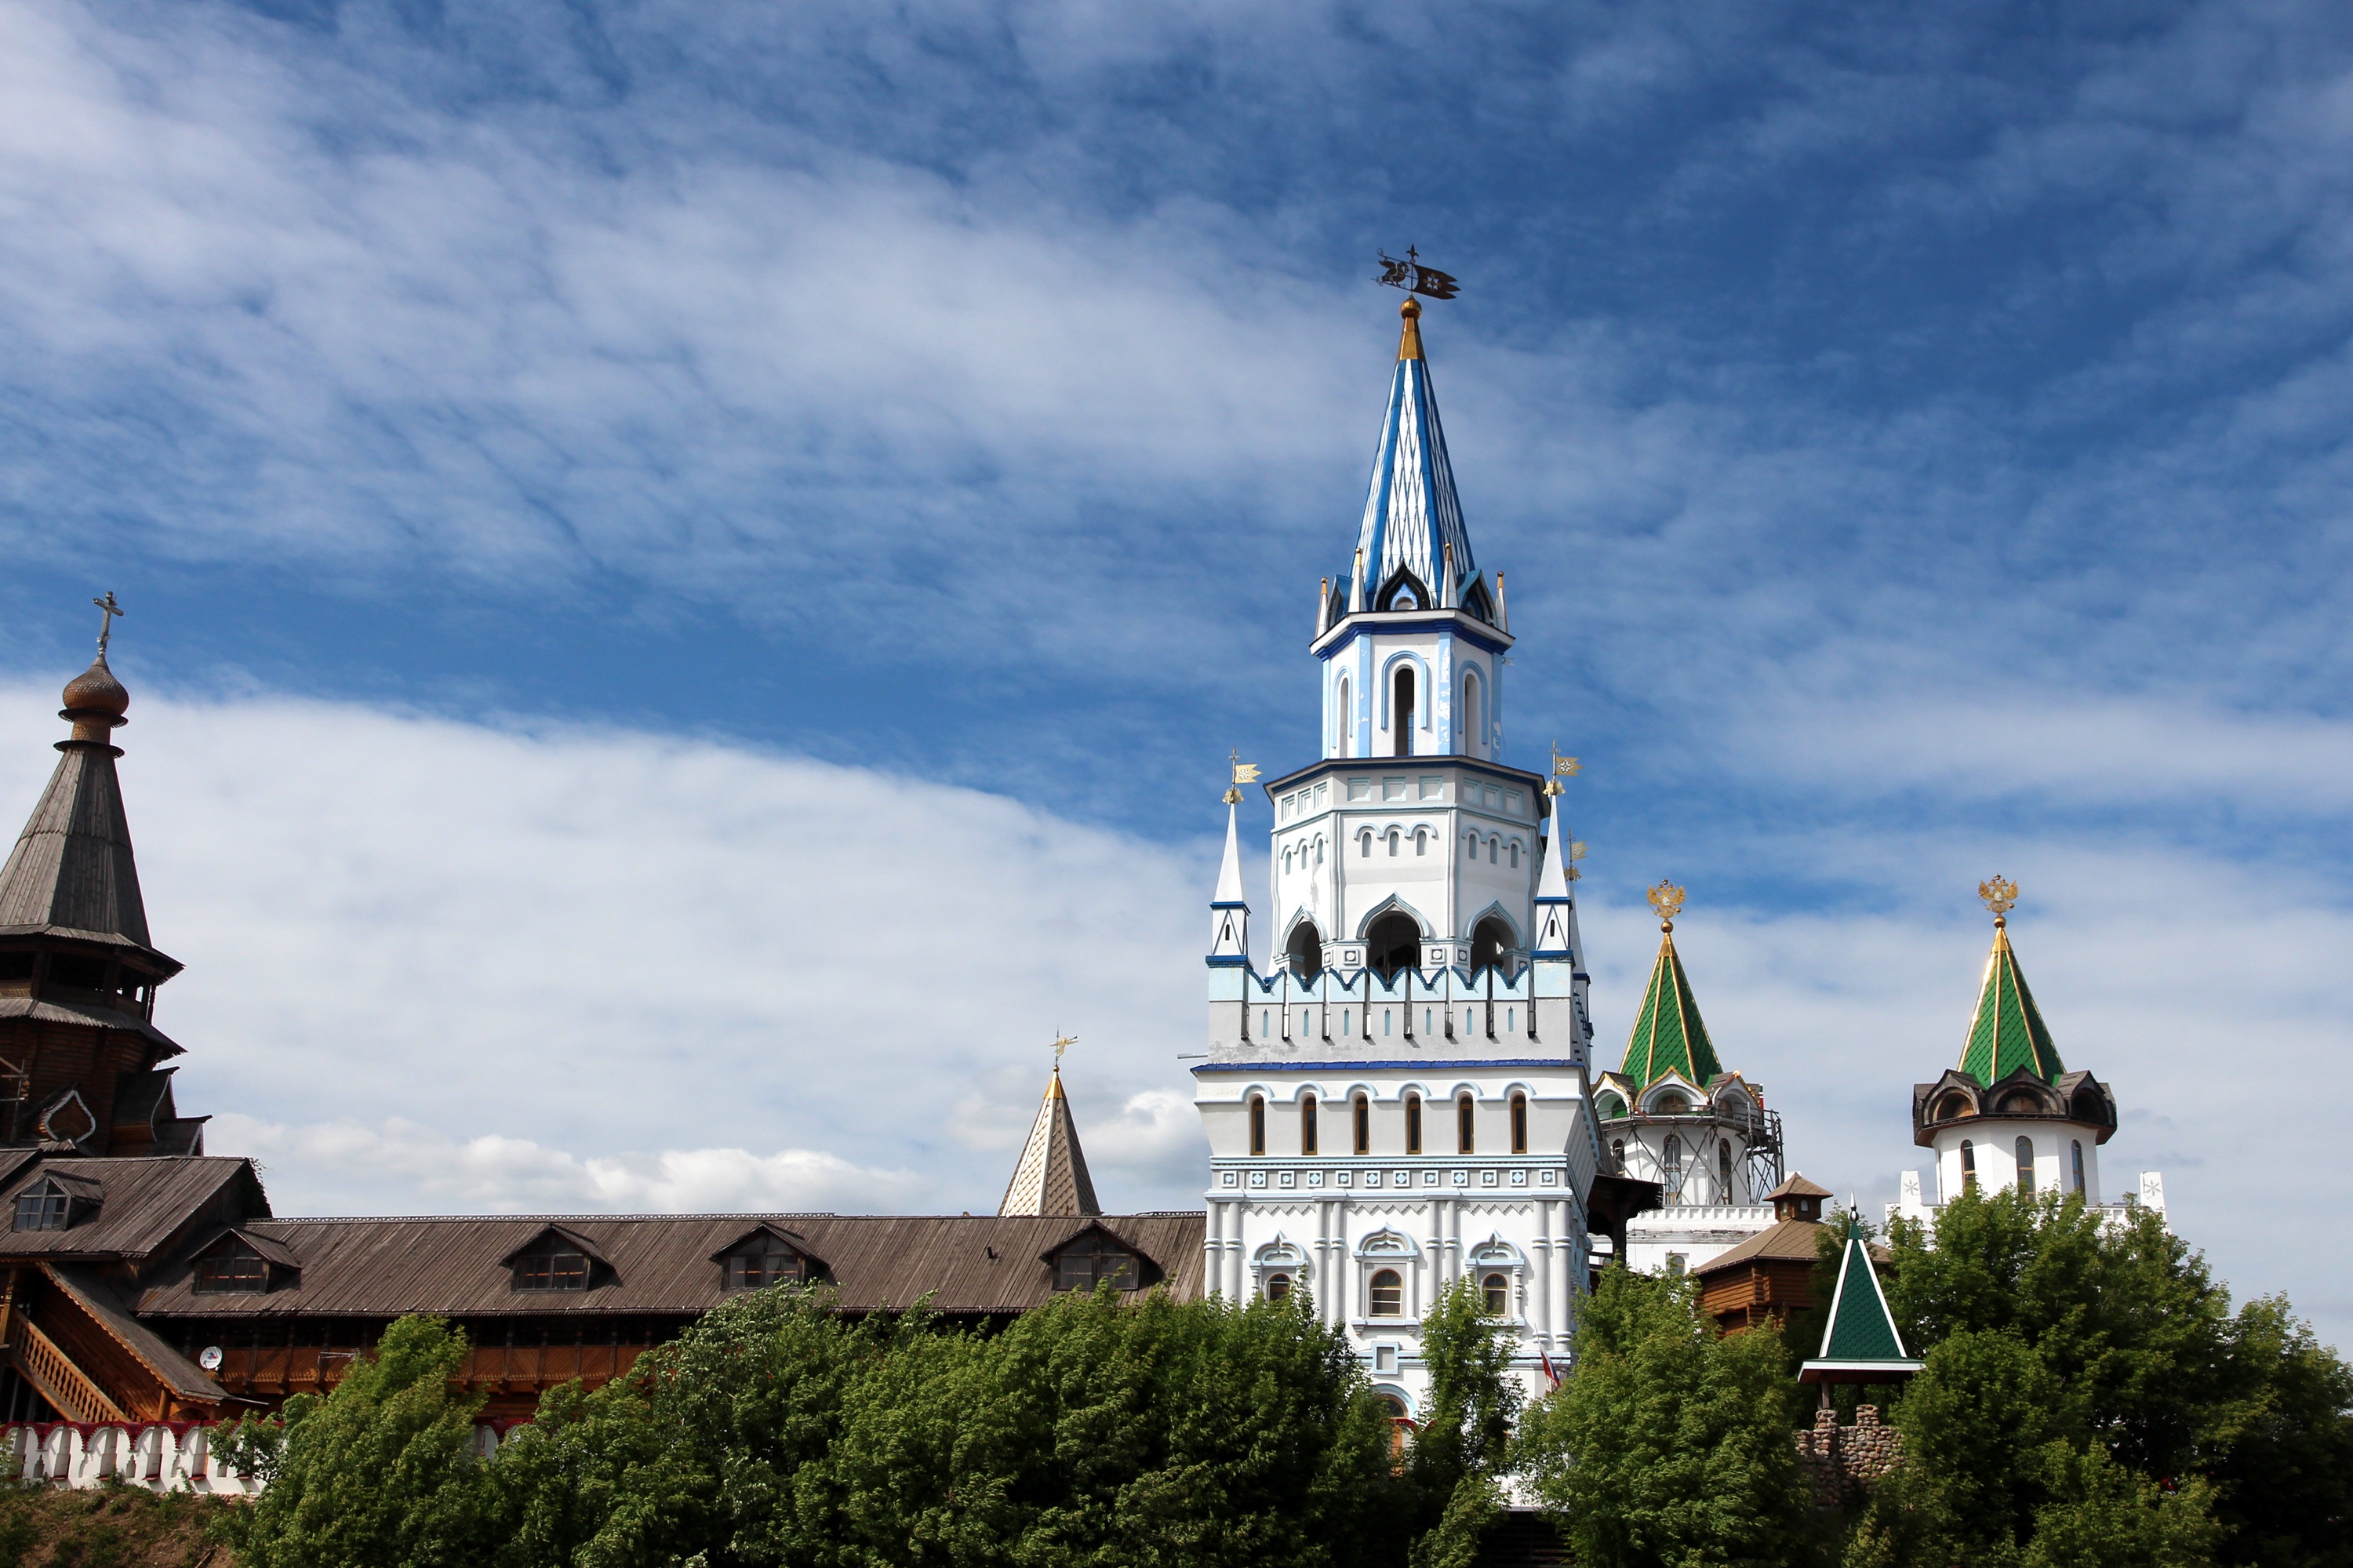
sky, building, chateau, city, cityscape, tower, museum, landmark, church, cathedral, tourism, place of worship, spire, steeple, monastery, beauty, history, moscow, russia, antiquity, russian fortress, the izmailovo kremlin